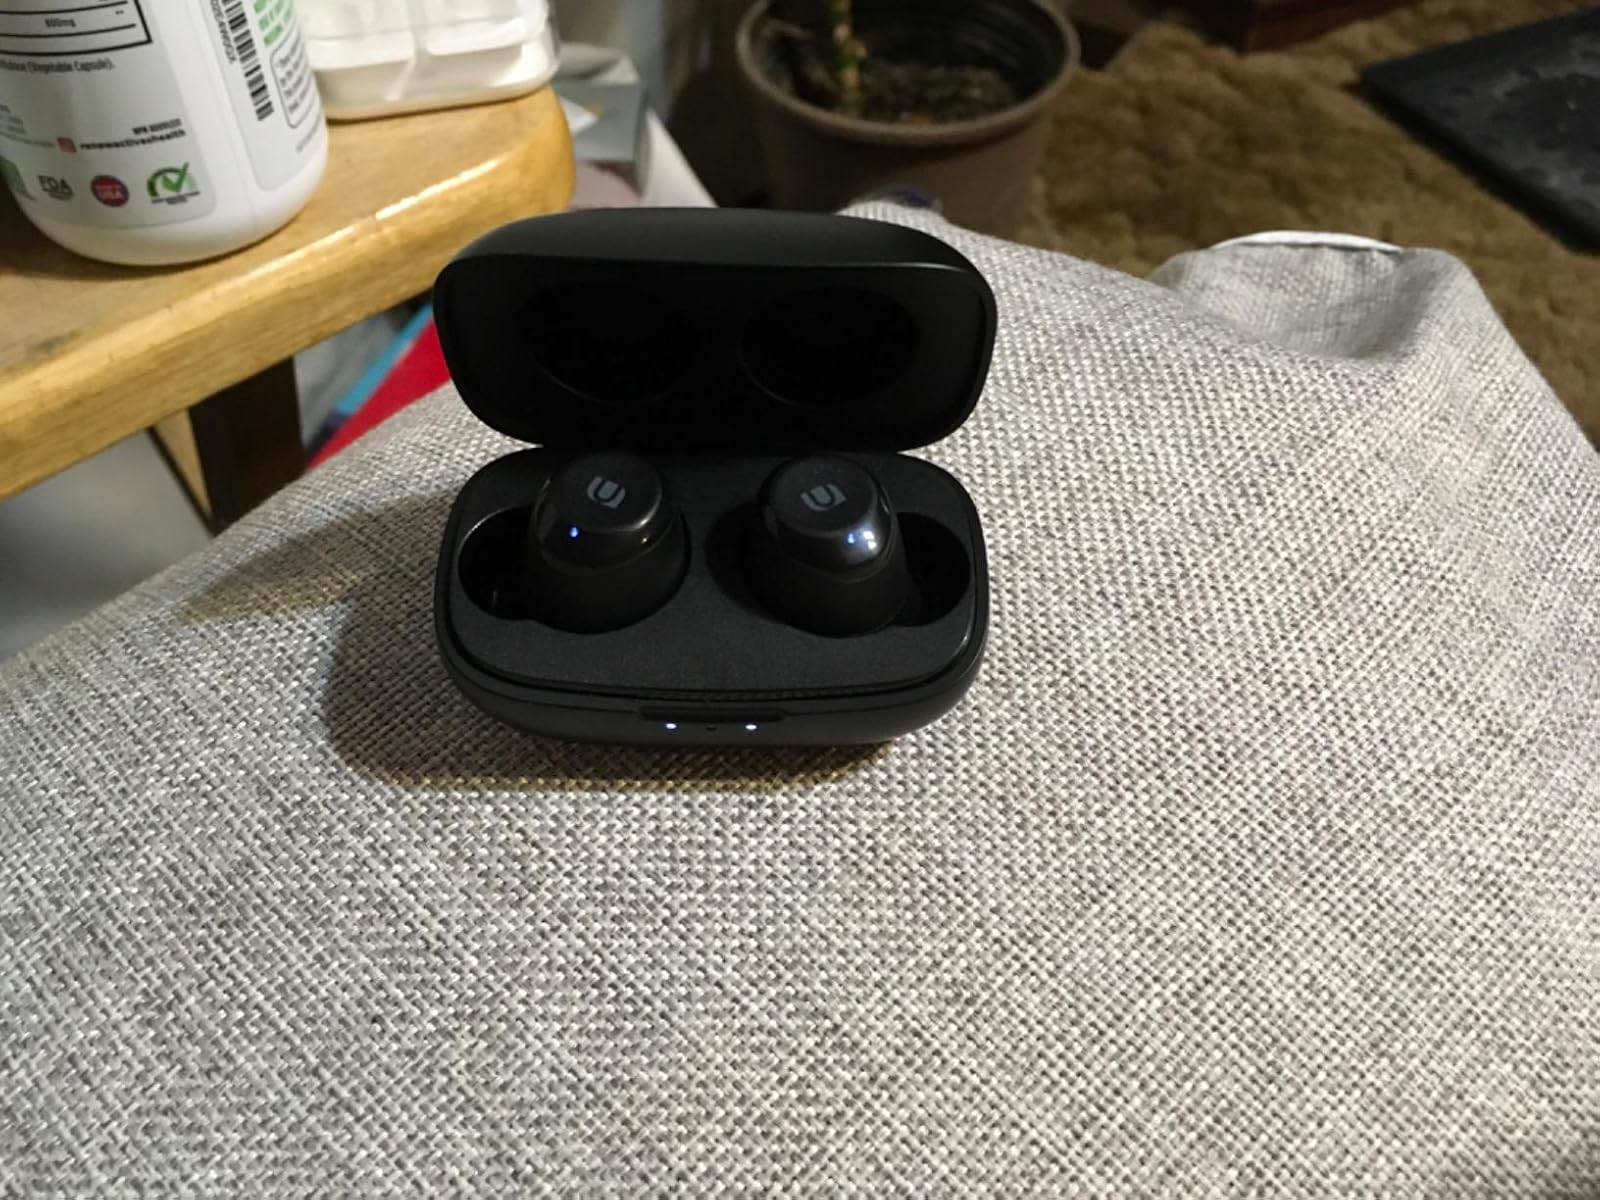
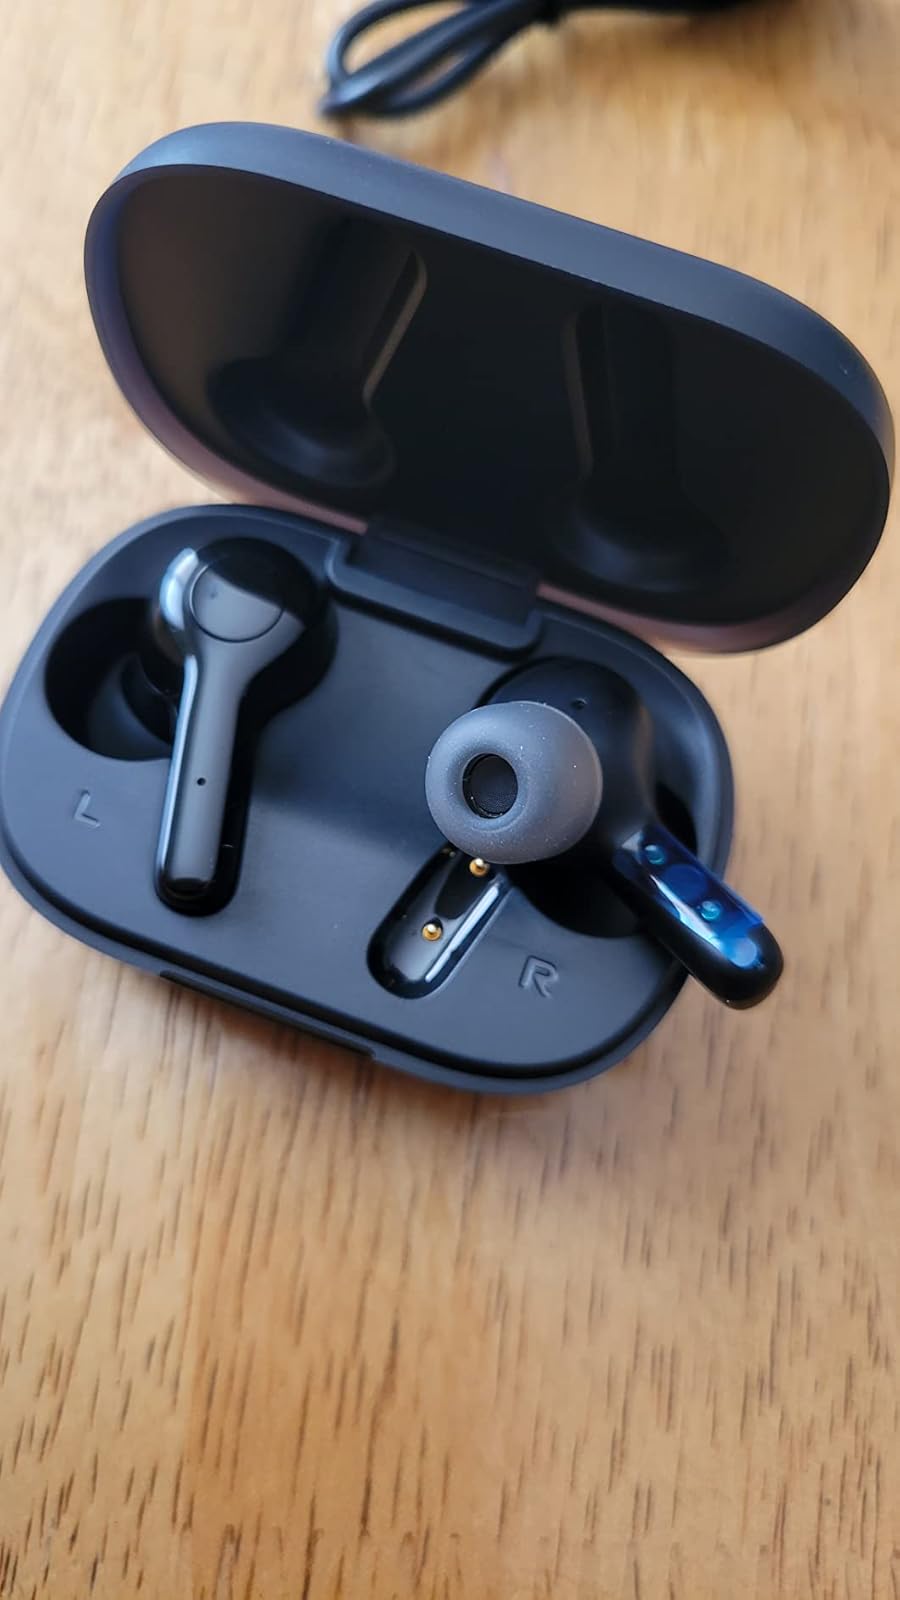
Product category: earbuds
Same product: no